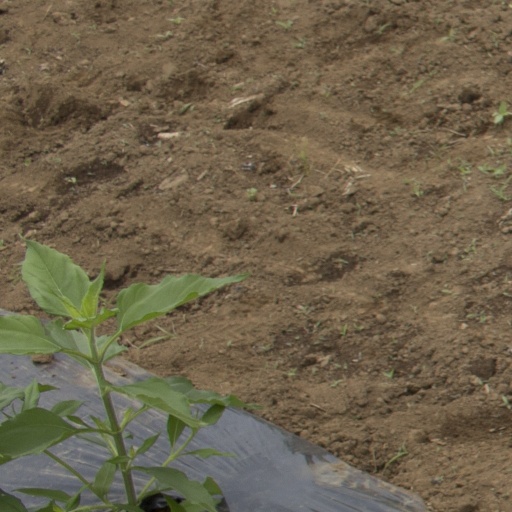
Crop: Jerusalem artichoke